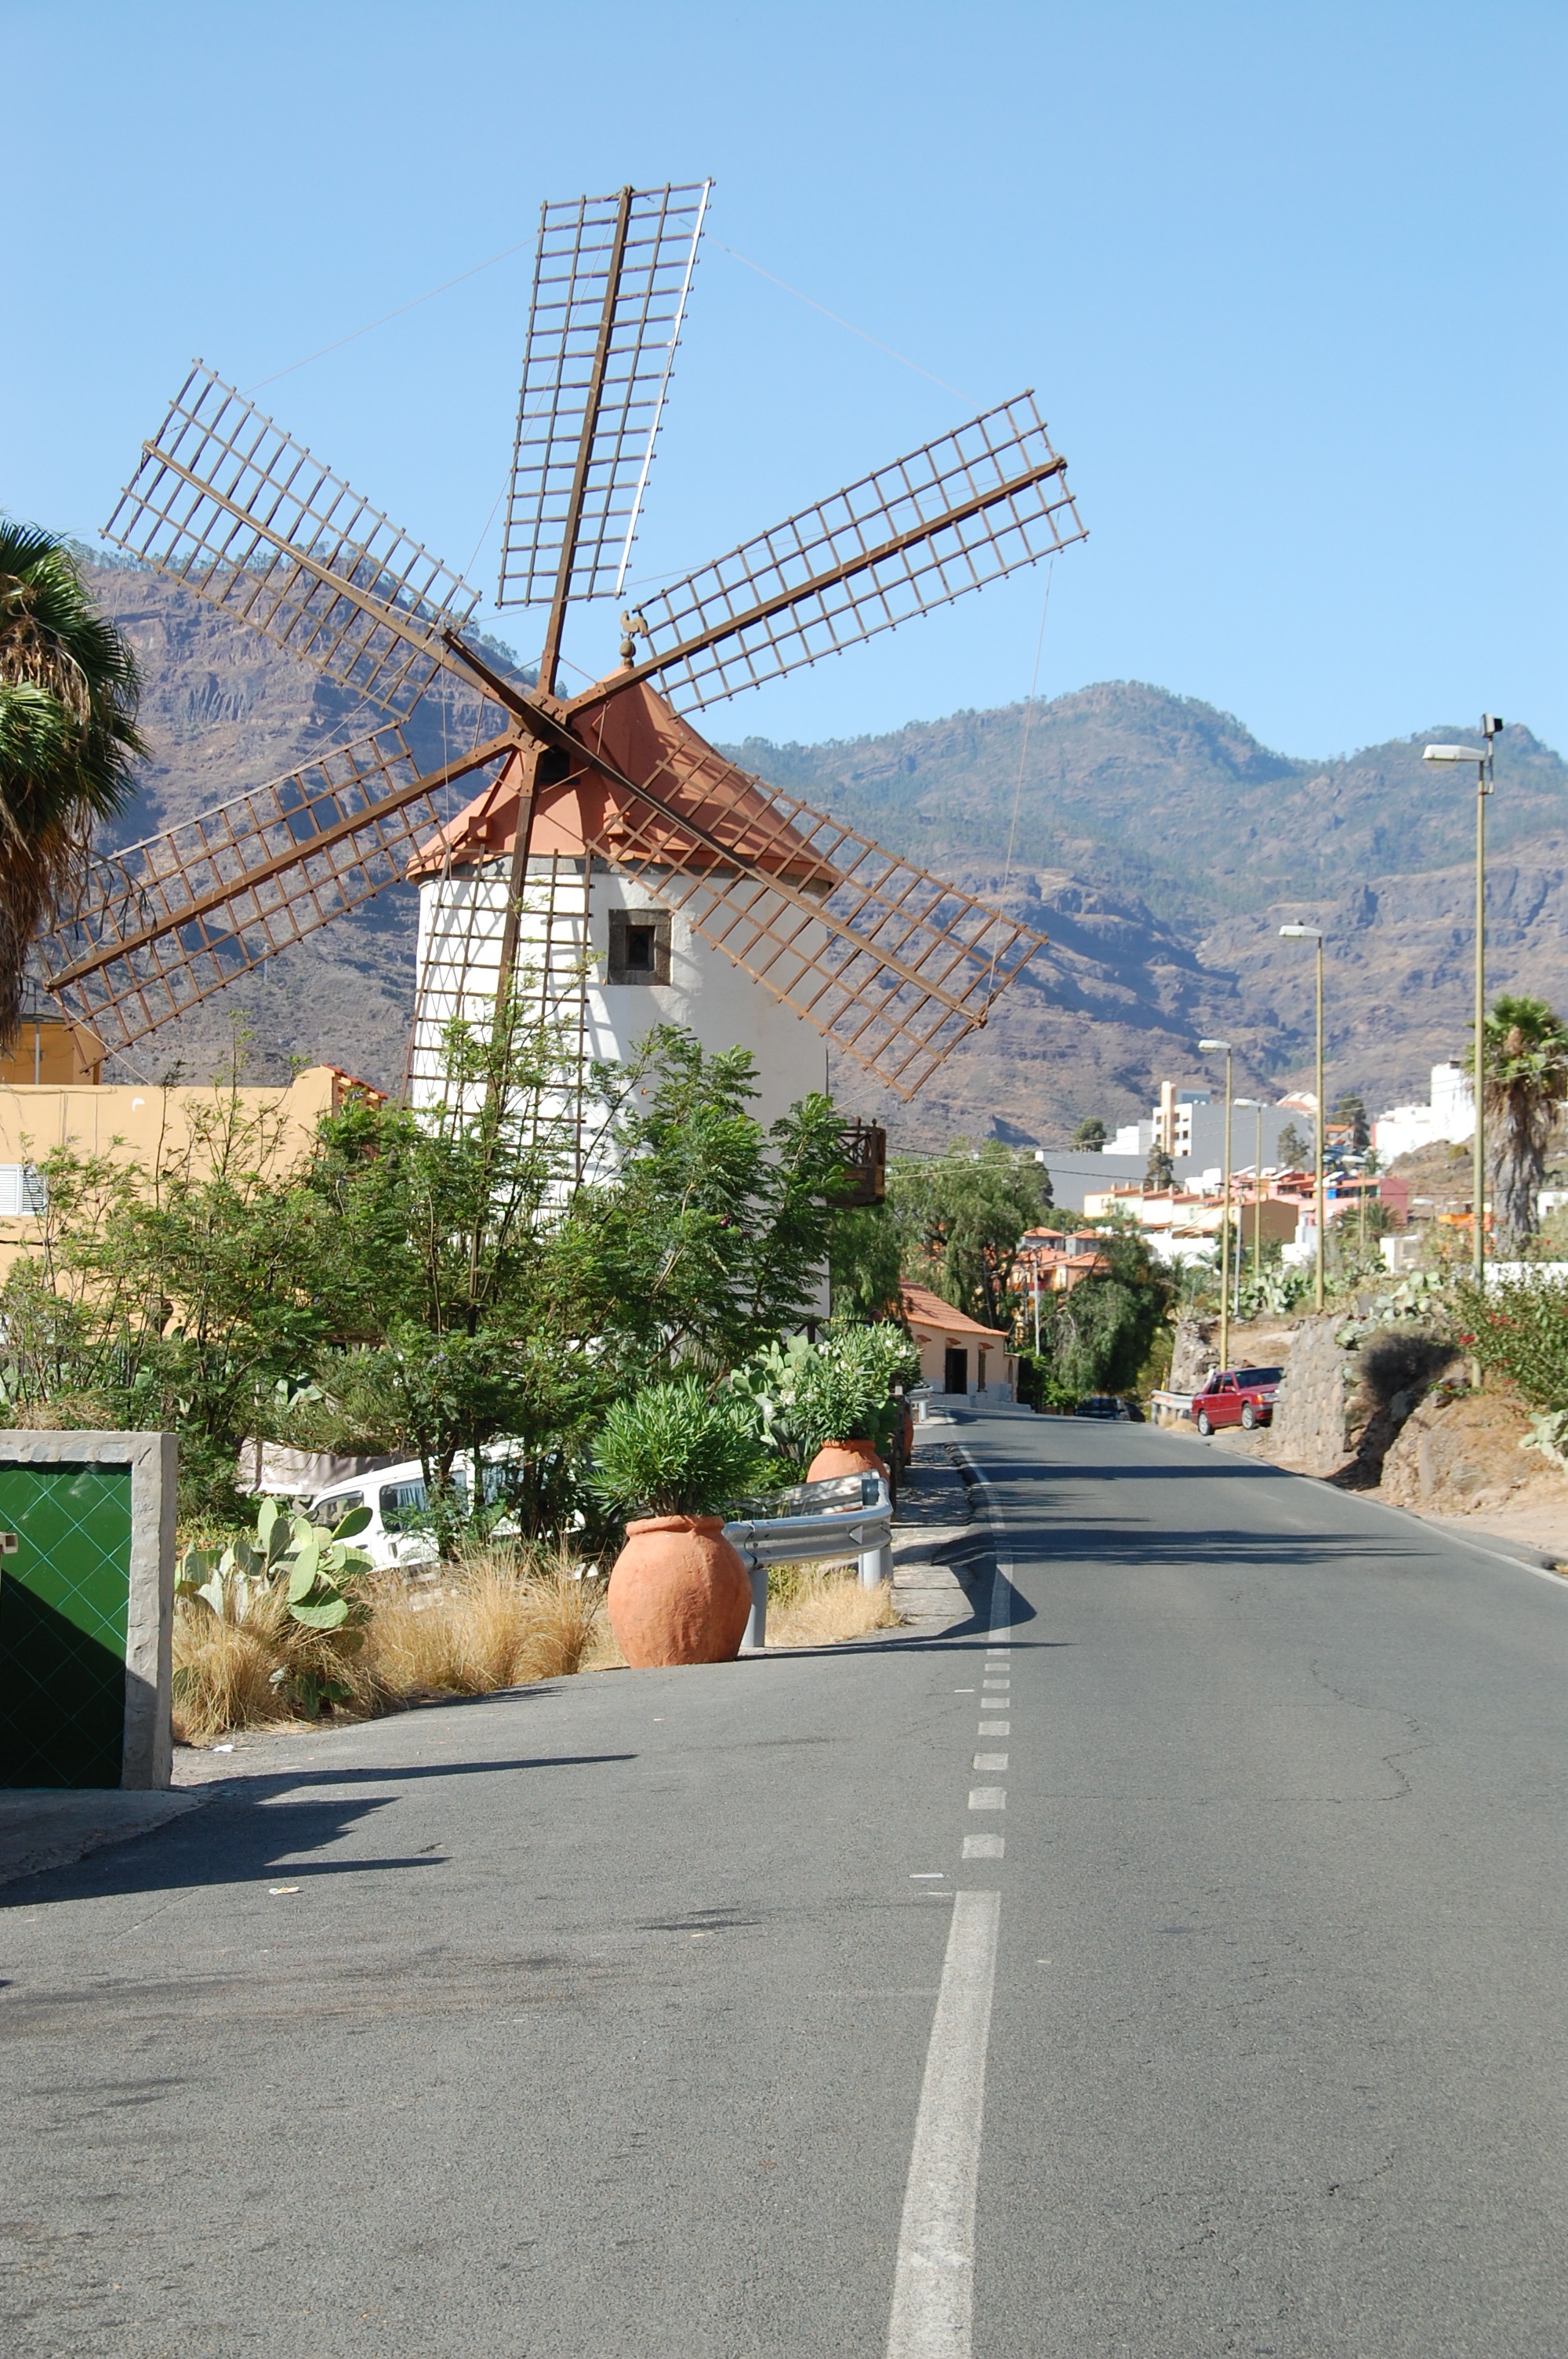
road, flower, vacation, island, flowers, spain, mill, gran canaria, neighbourhood, residential area